Town Brook (Massachusetts)

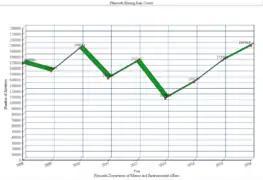

Town Brook is a stream in Plymouth, Massachusetts that provided drinking water to the Pilgrims who made their homes adjacent to the brook on Leyden Street in Plymouth. Town Brook's headwaters are the Billington Sea, a freshwater pond. The brook passes through numerous small ponds, including Deep Water Pond and Jenny Pond. It also passes by the Plimoth Grist Mill and the Brewster Gardens before emptying into Plymouth Harbor. A nature trail runs along the entire length of the brook.